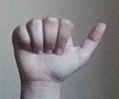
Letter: dhad